2018 IAAF World U20 Championships – Men's 1500 metres

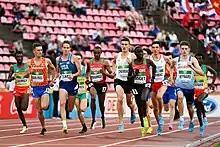
The final

The men's 1500 metres at the 2018 IAAF World U20 Championships was held at Ratina Stadium on 10 and 12 July.